Simatai

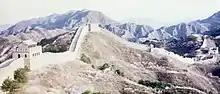
A stretch of the Great Wall at Simatai

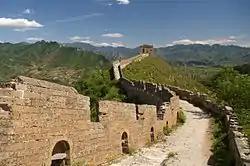
Another stretch of the Great Wall at Simatai

Simatai, a section of the Great Wall of China located in the north of Miyun District, 120 km northeast of the city center of Beijing, holds the access to Gubeikou, a strategic pass in the eastern part of the Great Wall. It was closed in June 2010 but has been reopened to tourists since 2014.